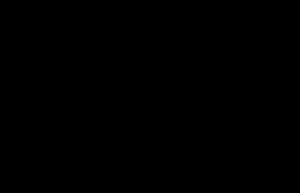
En solfège, une croche est une figure de note représentée par une tête ovale de couleur noire, attachée à une hampe munie d'un crochet. La position de la tête de note sur la portée indique sa hauteur.